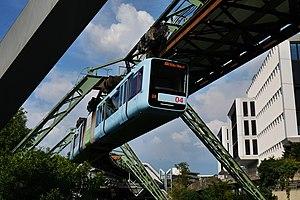
Wuppertal Schwebebahn Generation 15, train suspendu.
Le Wuppertaler Schwebebahn est un monorail suspendu situé dans la ville de Wuppertal, en Allemagne. Son nom complet est Einschienige Hängebahn System Eugen Langen. Créé par Eugen Langen, à l'origine programmé pour être installé à Berlin, il a été construit à Wuppertal en 1900. Ouvert en 1901, il est toujours en activité comme système de transport local. C'est le plus vieux système de monorail au monde.
Wuppertal est une ville allemande du land de Rhénanie-du-Nord-Westphalie, située dans la région du Bergisches Land au cœur de l'agglomération de Rhin-Ruhr.